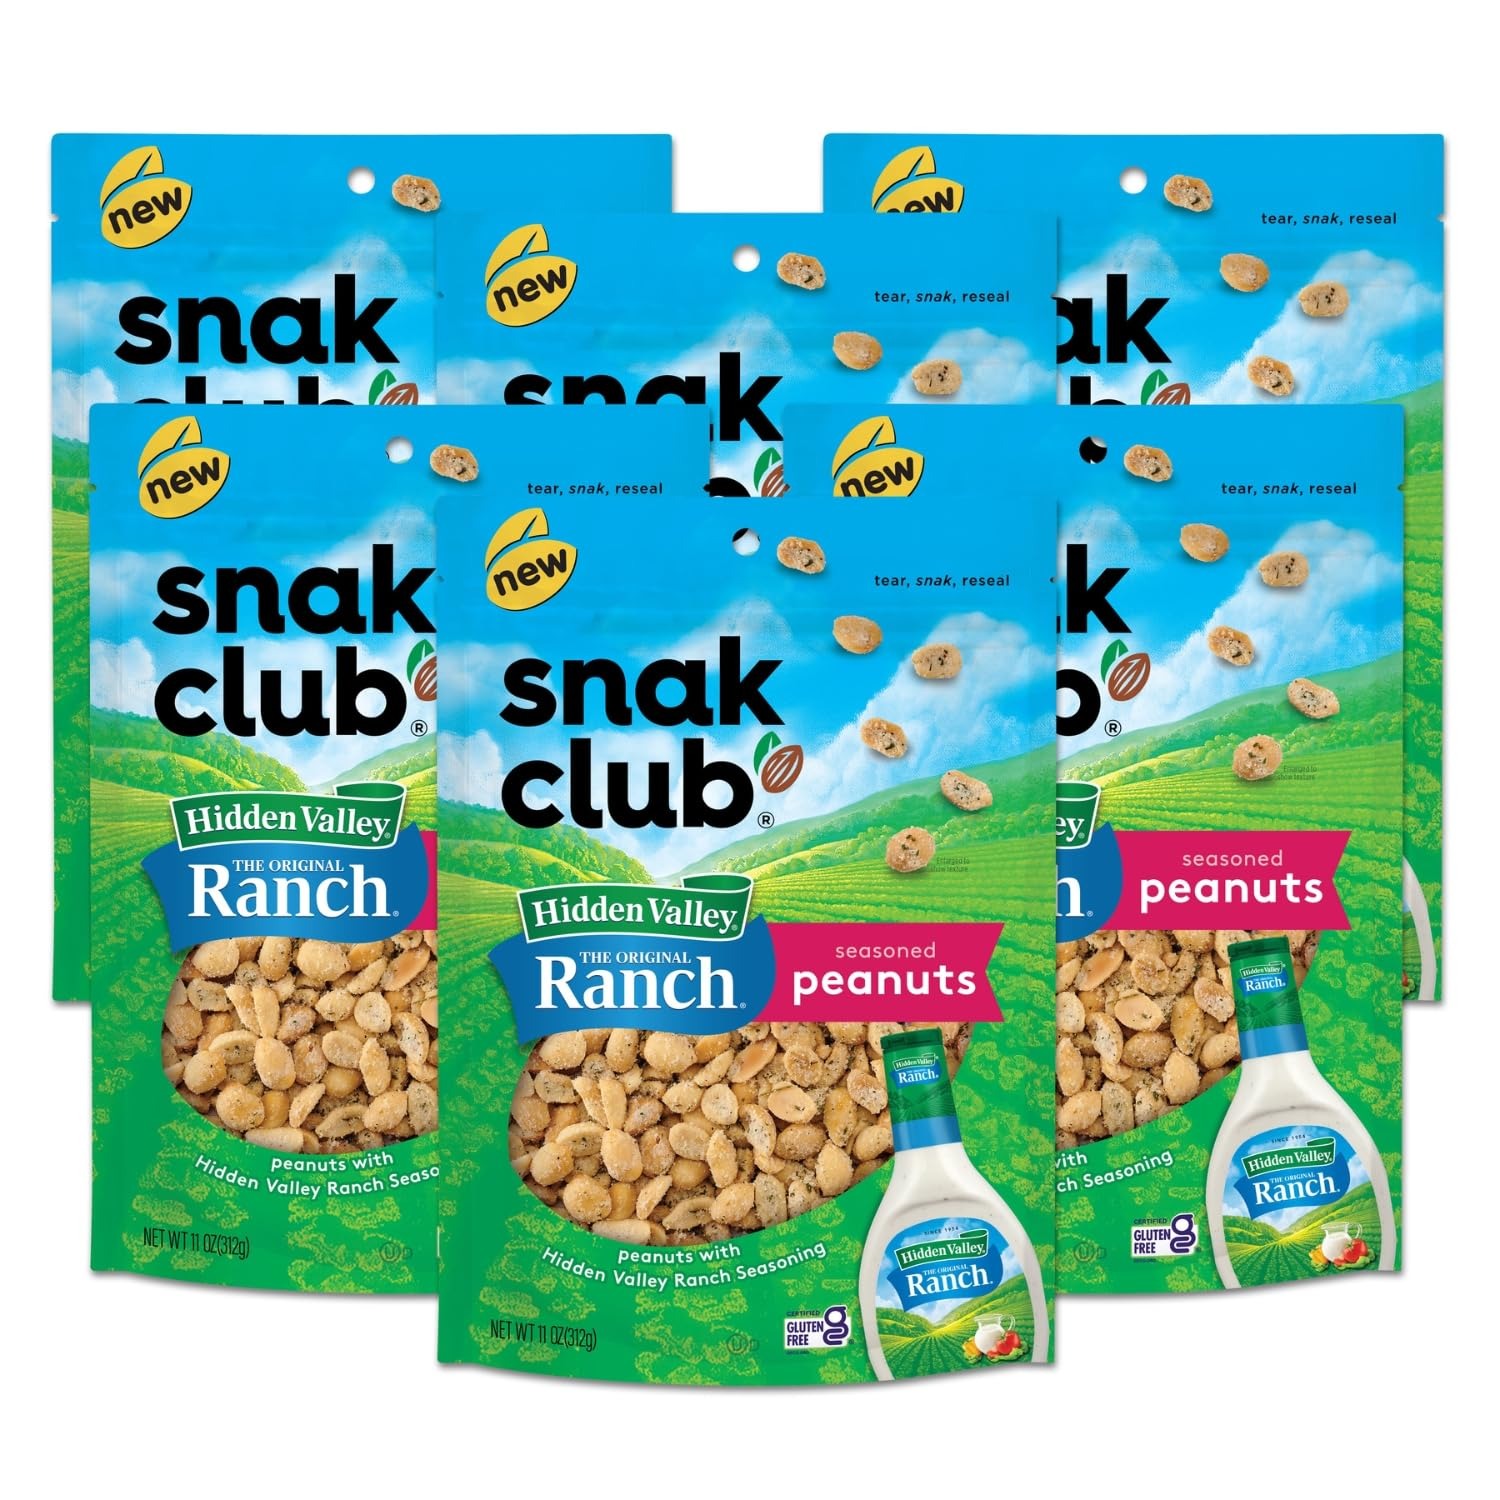
Item Name: Snak Club Roasted Peanuts with Hidden Valley Ranch Seasoning, Savory Peanut Snacks, Certified Gluten Free, 11 oz Resealable Bag (Pack of 6)
Bullet Point 1: Bold Kick of Flavor: Enjoy Snak Club crunchy roasted peanuts, generously tossed in Hidden Valley Ranch seasoning. The cool ranch flavor adds pizzazz and is perfectly paired with this deliciously seasoned savory and salty peanut snack
Bullet Point 2: Ultimate Crunch: Get ready to snack straight out of the bag when that savory craving strikes! Every crunchy bite of this protein snack pops with Hidden Valley Ranch flavor. Perfect for anyone looking for irresistible gluten free snacks
Bullet Point 3: Freshness Sealed Savory Snacks: Our resealable bag locks in freshness, ensuring every bite is as fresh as the first. No spills, no worries, just effortless on-the-go snacking pleasure. Anytime snacks for adults, kid snacks or lunch snacks
Bullet Point 4: Snacks for Every Occasion: With package sizes that range from 2oz Grab ‘n Run bags to 11oz Family size bags, Snak Club's variety of snacks are perfect for every occasion: travel snacks, party snacks, or school snacks for kids
Bullet Point 5: Snak Club Snack Assortment: From roasted and seasoned nuts to trail mixes packed with flavor, we've got the perfect snacks for you. Snak Club has been expertly crafting snacks in the USA since 1984
Value: 66.0
Unit: Ounce

Price: 11.325